Naval Air Station DeLand

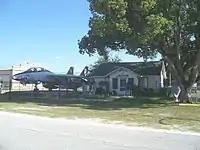
A Grumman F-14 Tomcat on a platform with the Chief Master at Arms house in the background. The house is now the location of the DeLand Naval Air Station Museum.

Nine Mile Point on Lake George was also under NAS DeLand's control and was used as a practice bombing site with a Navy Consolidated PBY Catalina seaplane stationed nearby in the event of an aircraft mishap on the lake. The Lake George site is still used today as part of the Navy's Pinecastle Electronic Warfare and Bombing Range complex in the Ocala National Forest that is managed by NAS Jacksonville. NAS DeLand also maintained a duty watch of two sailors to patrol Lake Woodruff in the event of any nearby naval aircraft mishaps.